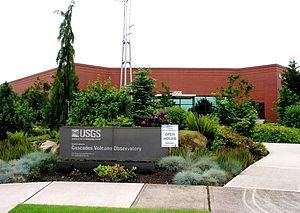
L'observatoire volcanologique des Cascades, de son nom complet observatoire volcanologique des Cascades David A. Johnston, en anglais Cascades Volcano Observatory, David A. Johnston Cascades Volcano Observatory ou CVO en abrégé, est un observatoire volcanologique américain assurant la surveillance et l'étude des volcans des États américains de Washington et de l'Idaho et notamment ceux de l'arc volcanique des Cascades situés dans l'aire de compétence.